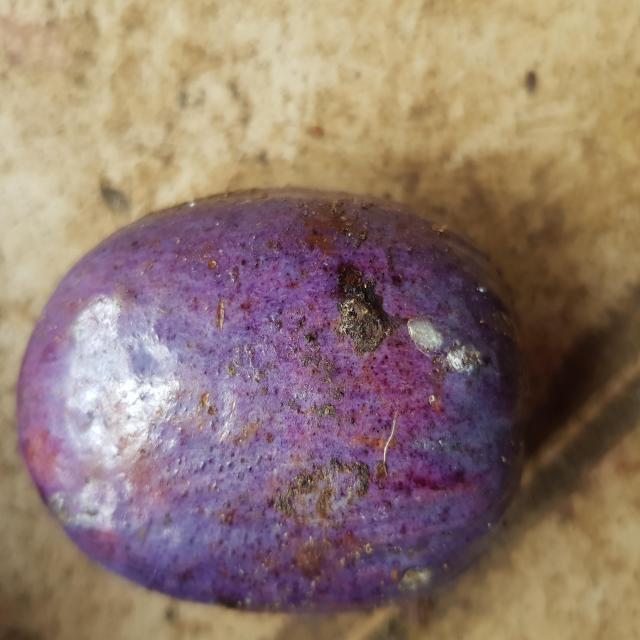
Plum grade: spotted